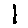
Label: 1